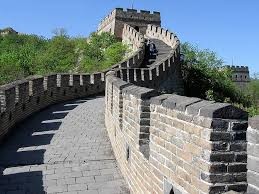
Landmark: Great Wall of China